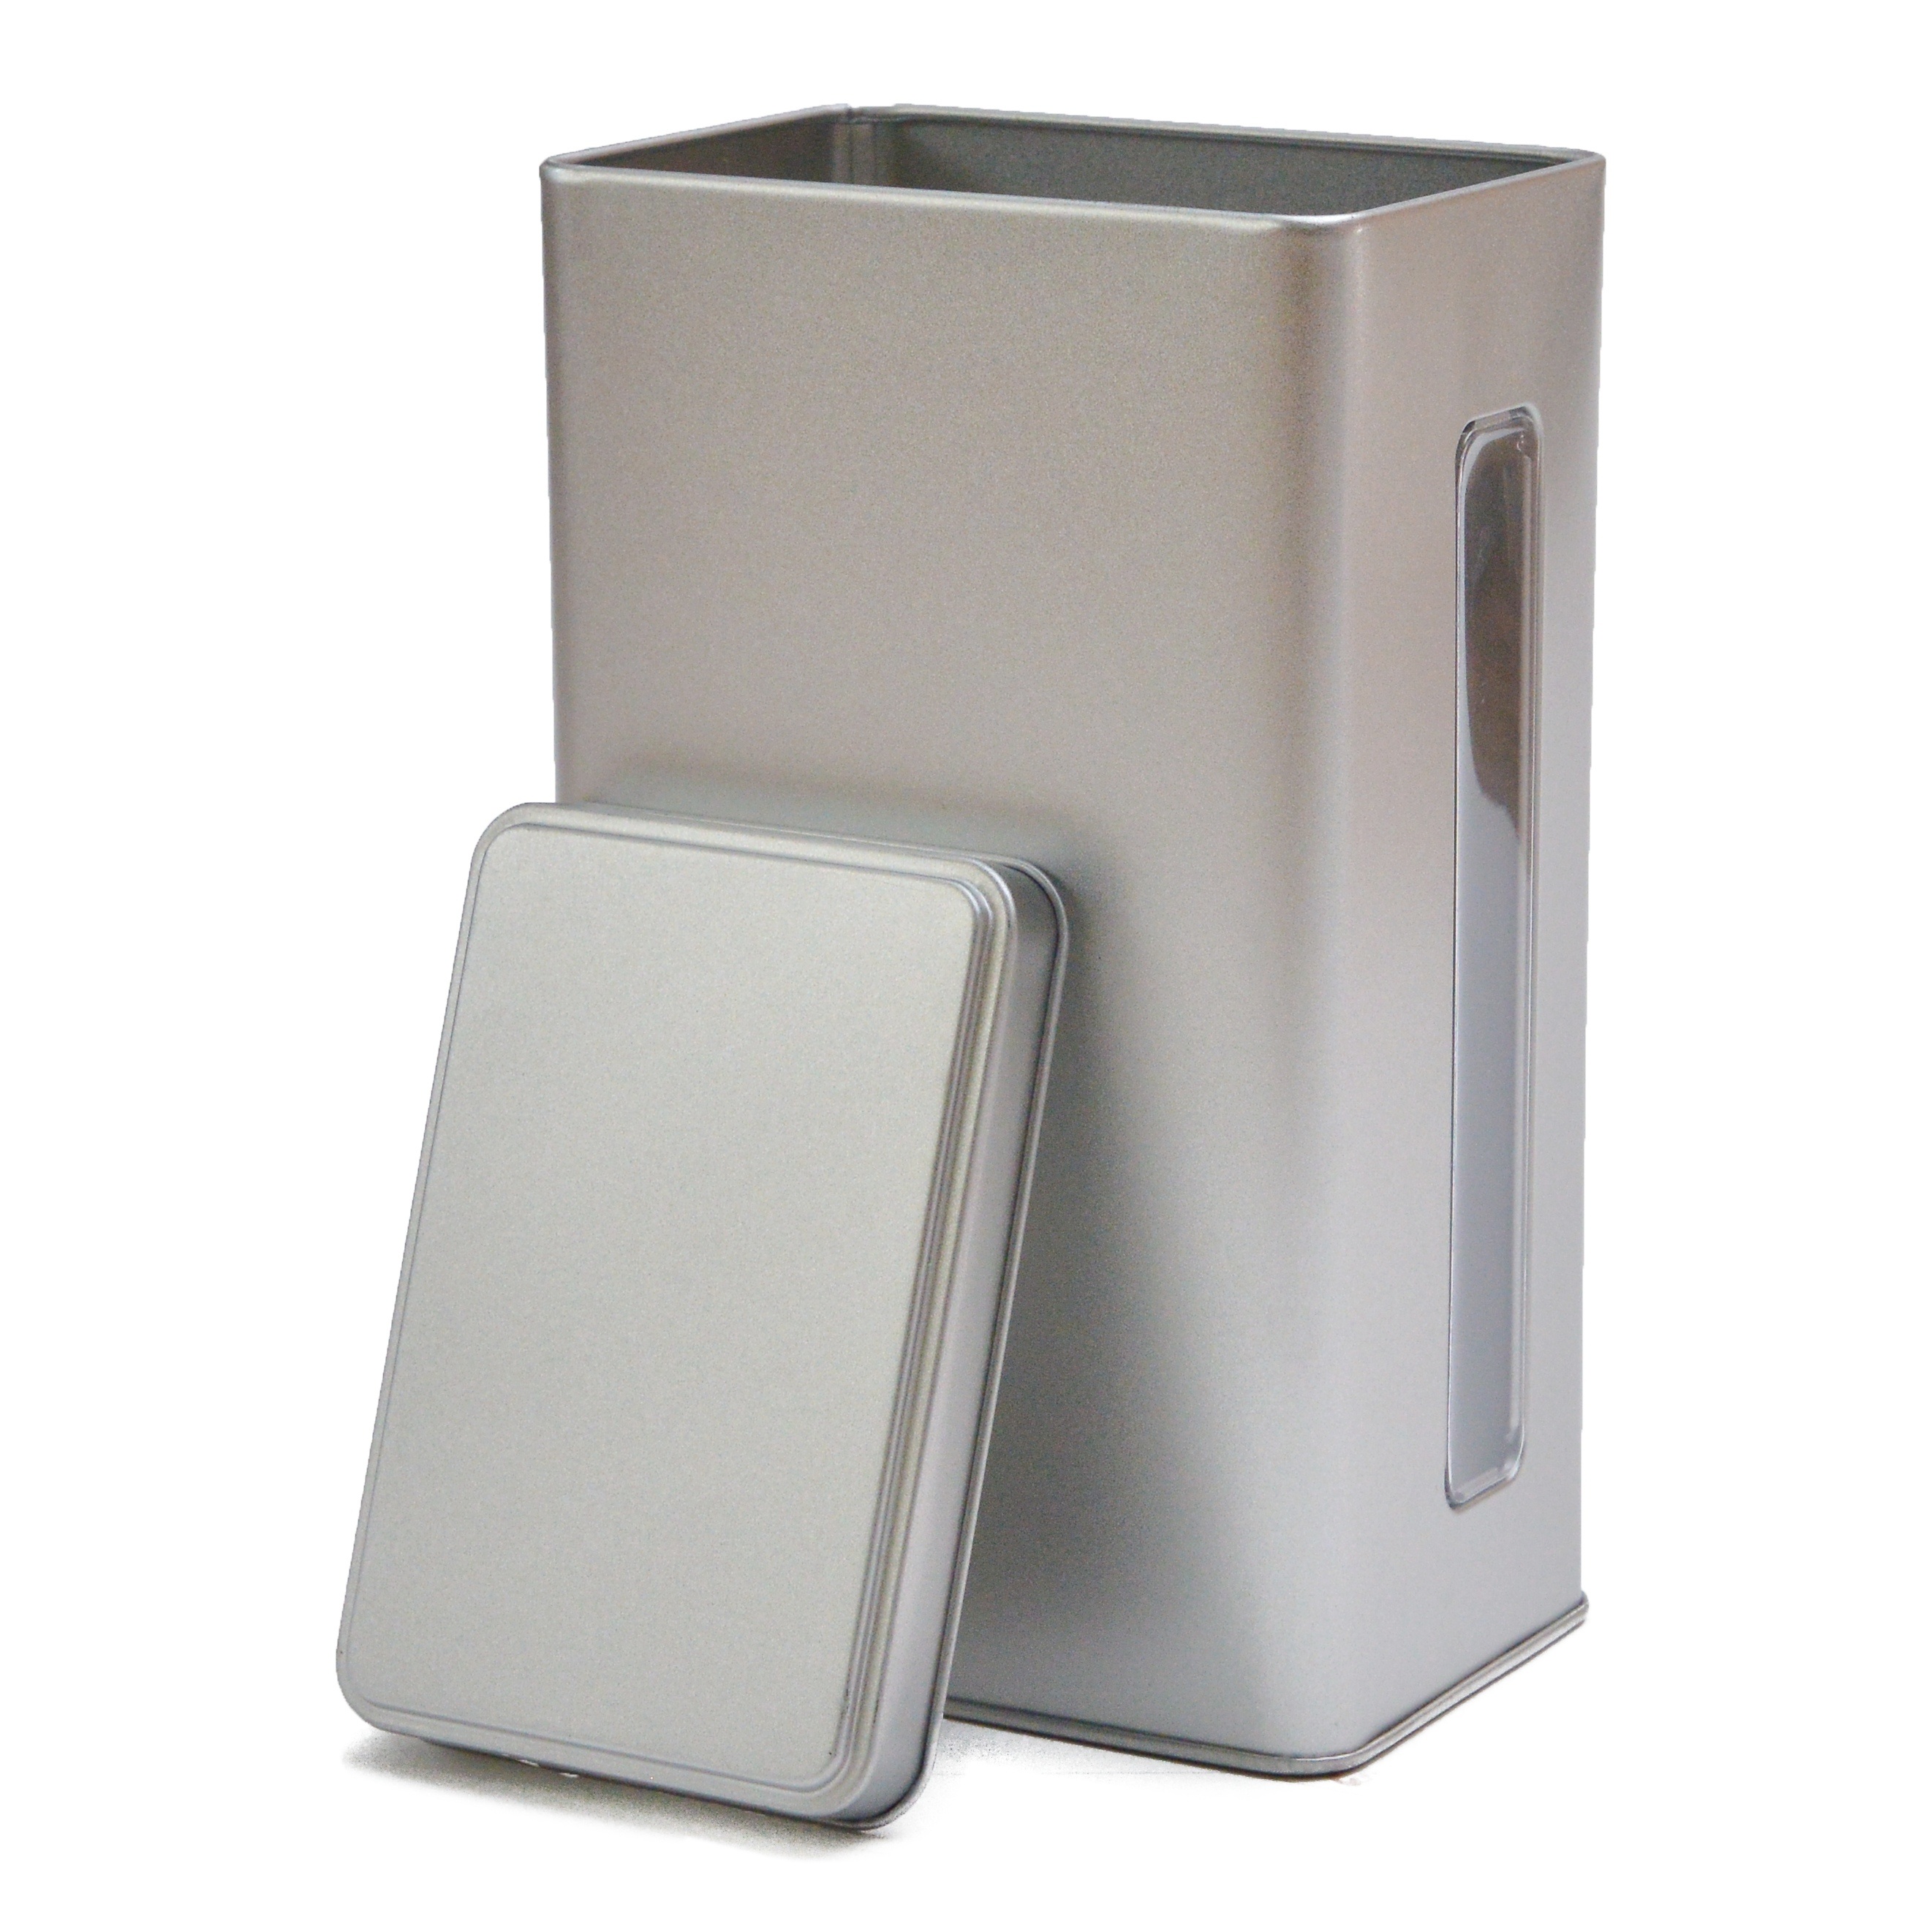
leather, product, can, rectangle, tin, square tin